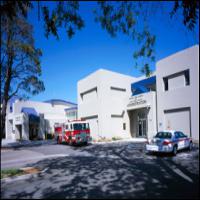
Weather: sun or clear